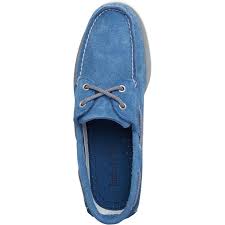
Label: Boat